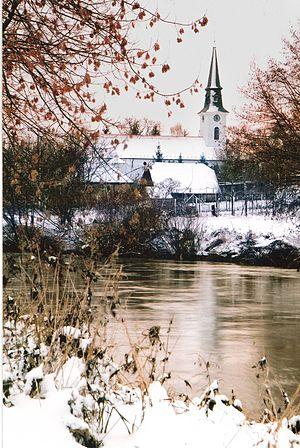
Preseľany est un village de Slovaquie situé dans la région de Nitra.